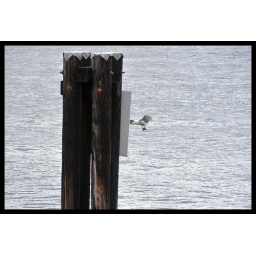
Unintentionally, the perspective in this photo looks to me like the bird is reading the sign on the piling.